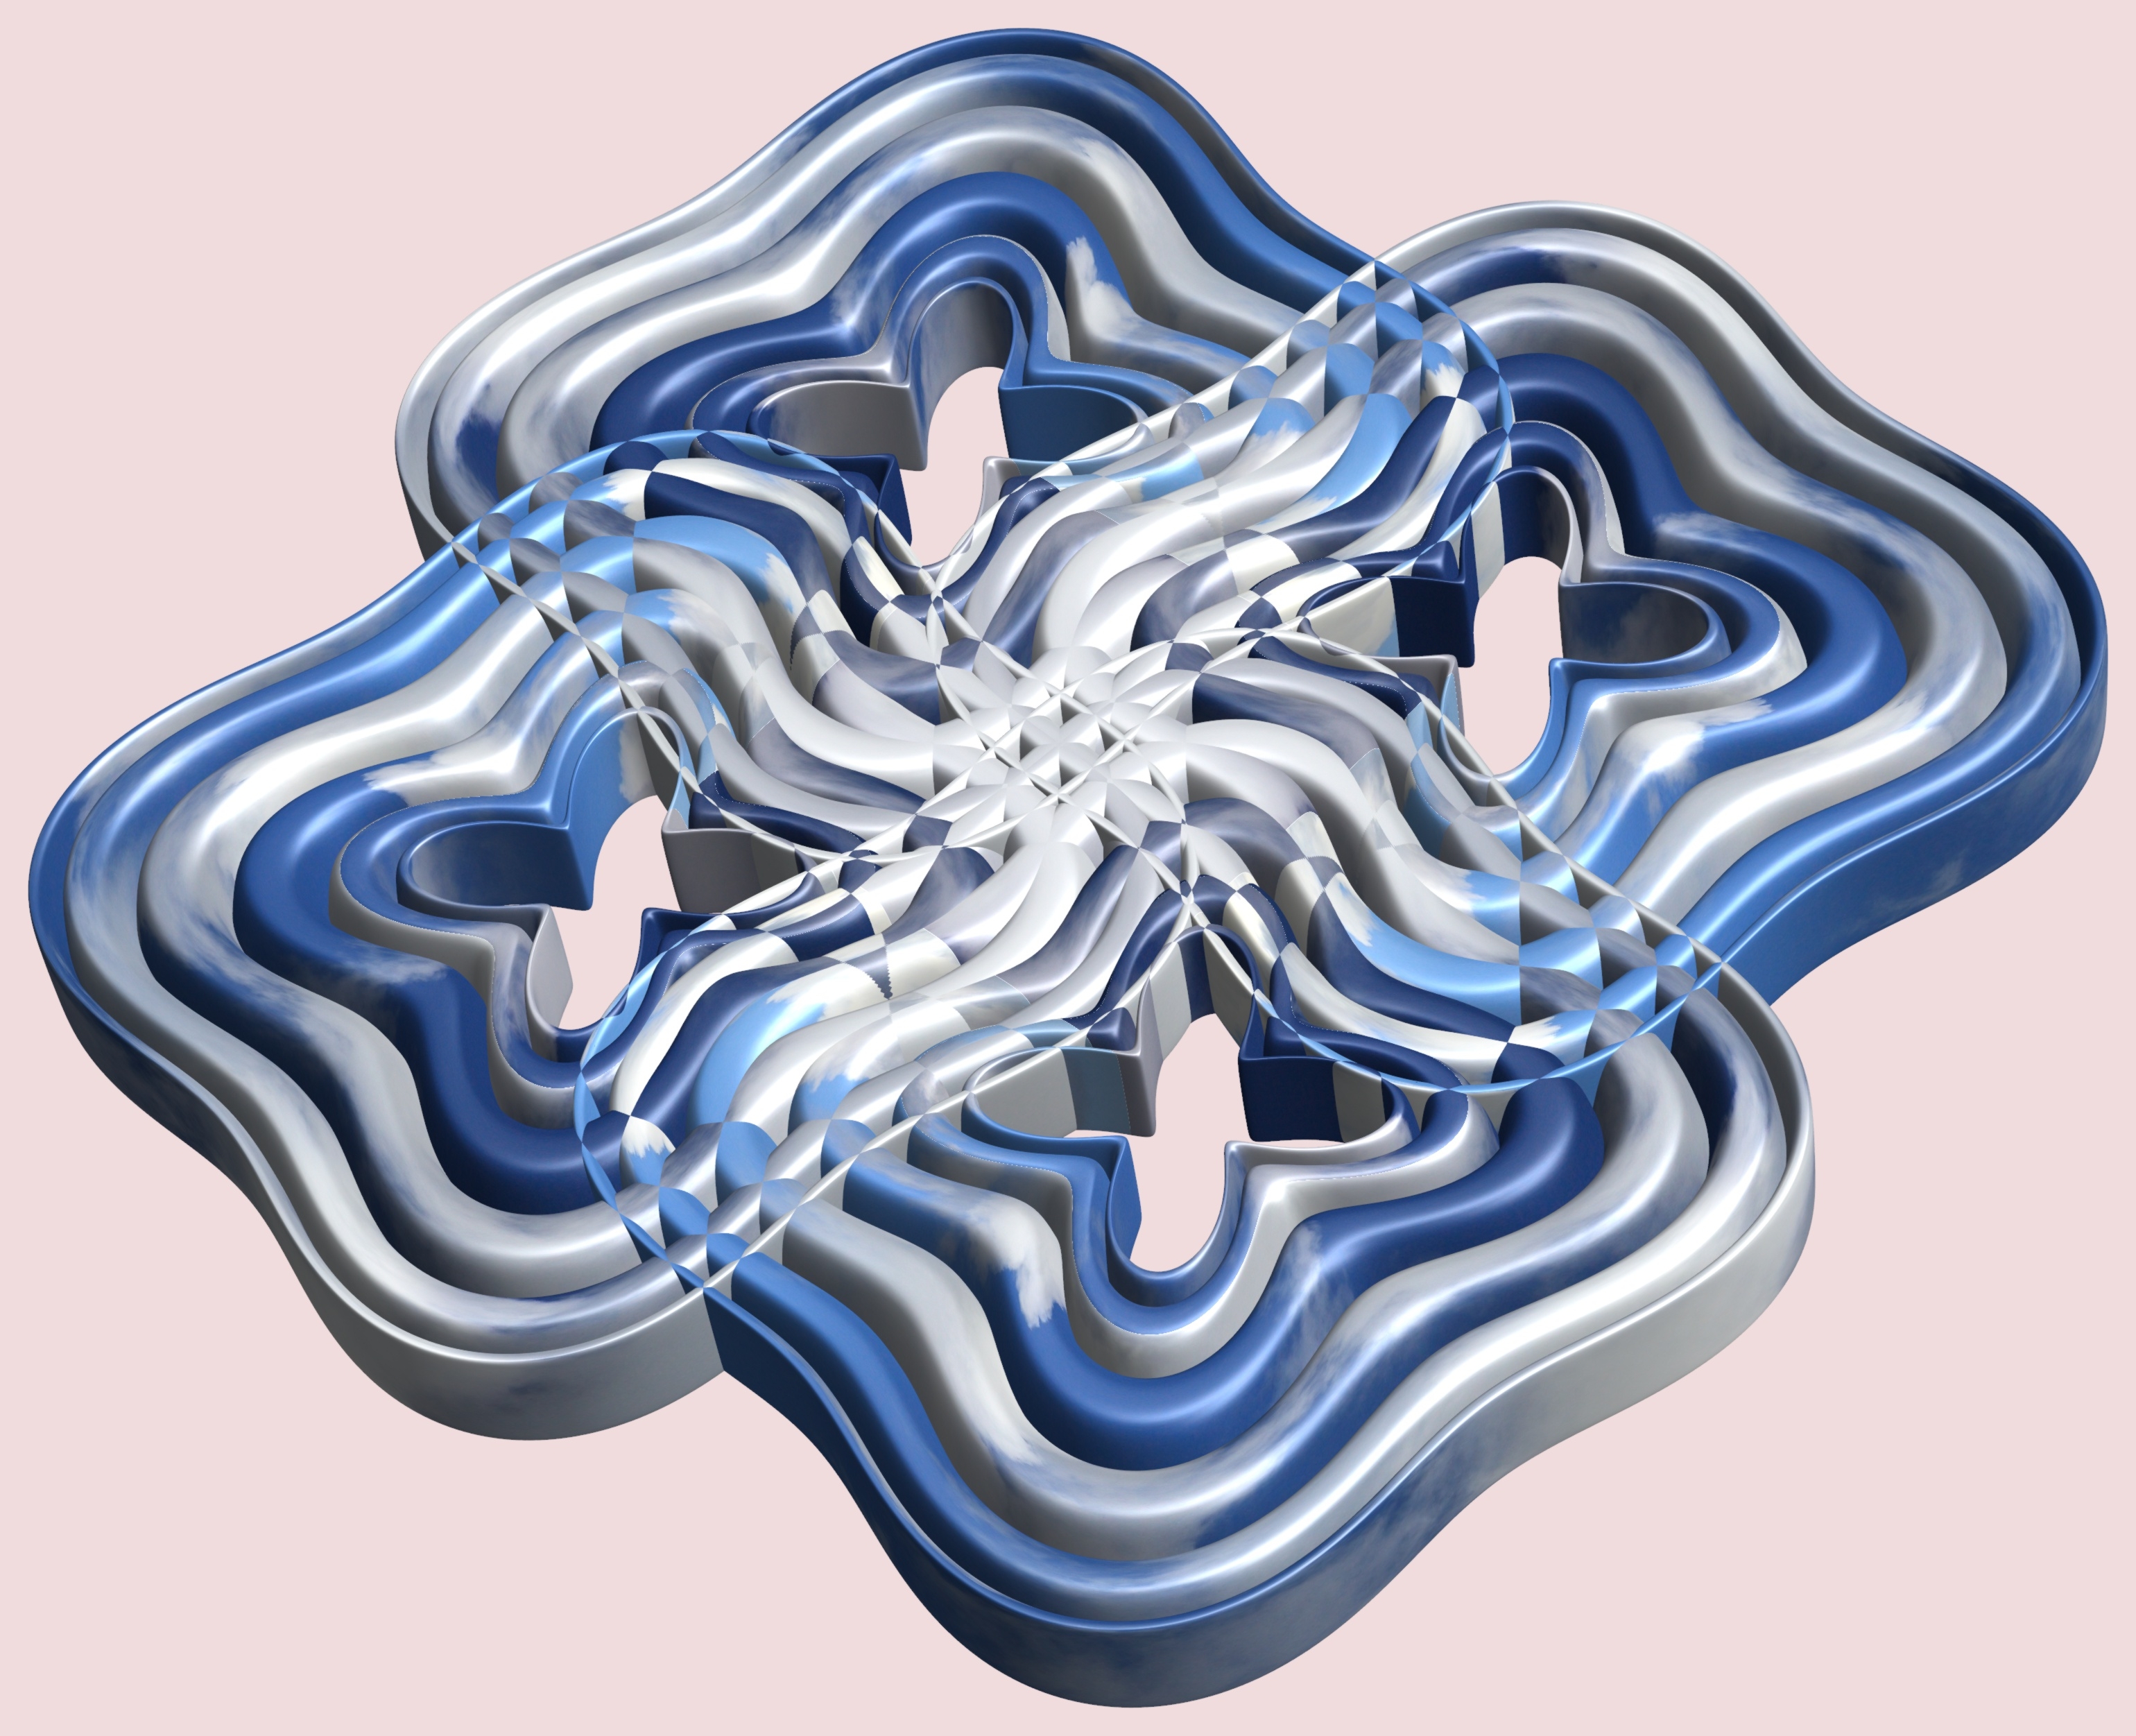
wing, structure, texture, pattern, symbol, font, illustration, design, symmetry, 3d, graphic, torus, mathematica, cg, parametricplot3d, code, program, algorithm